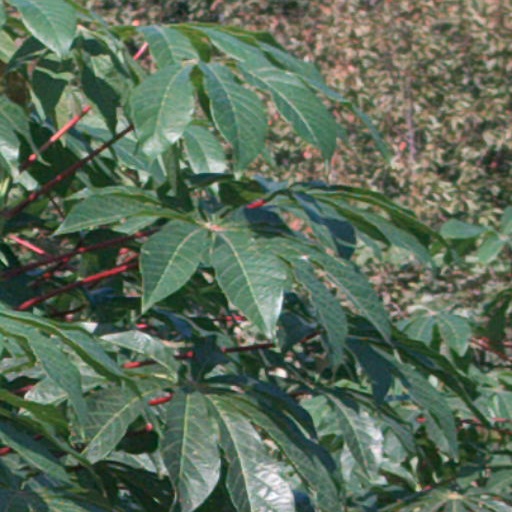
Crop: cassava